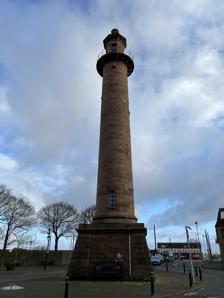
Building: Pharos Lighthouse, Fleetwood
Country: Unknown
Year built: 1840
Lighthouse Pharos Lighthouse Pharos Lighthouse Location Fleetwood Lancashire England OS grid SD3393748289 Coordinates 53°55′36″N 3°00′27″W / 53.926530°N 3.007511°W / 53.926530; -3.007511 Tower Constructed 1840 Construction sandstone tower Height 27 metres (89 ft) Shape tapered cylindrical tower with balcony, lantern and dome Markings unpainted tower, white balcony rail Operator Port of Fleetwood Heritage Grade II listed building Light Focal height 28 metres (92 ft) Range 12 nautical miles (22 km) Characteristic Fl G 4s. visible only on the range line Listed Building – Grade II Official name Upper Lighthouse or Pharos Designated 31 March 1978 Reference no. 1072397 The Pharos Lighthouse (also known as the Upper Lighthouse )  is a 93-foot (28 m) tall Runcorn red sandstone lighthouse situated in Fleetwood , Lancashire , England. The lighthouse was designed in 1839 by Decimus Burton and Capt H.M. Denham . Burton has been commissioned three years previously by Sir Peter Hesketh Fleetwood as the architect of the new town of Fleetwood.  Construction was completed in 1840. Unusually for a functioning British lighthouse, it stands in the middle of a residential street (Pharos Street).  Though officially named the 'Upper Lighthouse', it has been known as the 'Pharos' since its construction, after the celebrated ancient lighthouse Pharos of Alexandria . The lighthouse was designed and constructed in conjunction with the much shorter (34 feet (10 m)) Lower Lighthouse (also known as Beach Lighthouse ) which stands on Fleetwood sea front. The lighthouses are designed to be used as a pair to guide shipping through the treacherous sandbanks of the Wyre estuary .  The light from the Pharos should be kept immediately above the light from the Lower for safe passage down the channel.  Both lighthouses were first illuminated on 1 December 1840. Each was run off the town's gas supply, with a single parabolic reflector placed behind the burner; later they were converted to electricity. The lamp is approximately 104 feet (32 m) above sea level, giving a range of about 12 nautical miles (22 km). For many years, the lighthouse was painted a striking cream and red colour, but in the late 1970s, the original sandstone was again exposed. The Fleetwood terminal loop of the Blackpool tramway runs past the foot of the lighthouse.  The lighthouse is managed by the Port of Fleetwood.  The interior is closed to the general public. See also Lancashire portal Engineering portal List of lighthouses in England Listed buildings in Fleetwood References Footnotes